Augustus Noble Hand

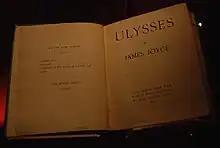
"Ulysses", Egoist Press, 1922

Born in Elizabethtown, New York, Hand received an Artium Baccalaureus degree from Harvard University in 1890, and earned a law degree from Harvard Law School in 1894. He then established a private practice in New York City, which he maintained until 1914.